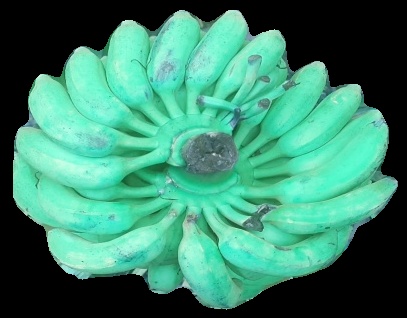
Variety: elakki-bale
Grade: grade1